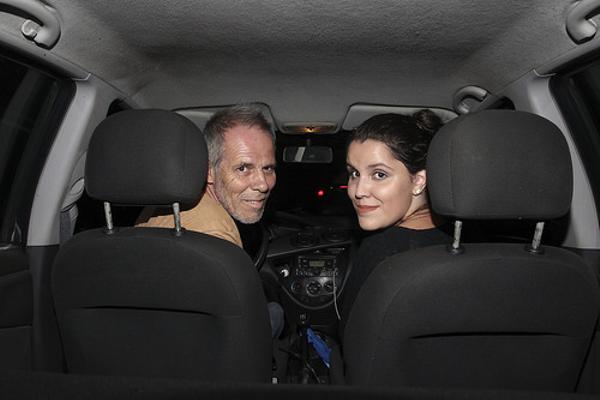
回答: このまま行くと高速の料金所なので別の出口を探す